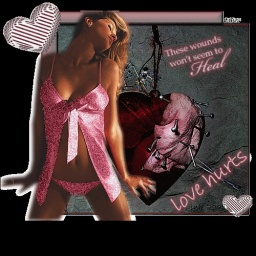
pink girl in pink